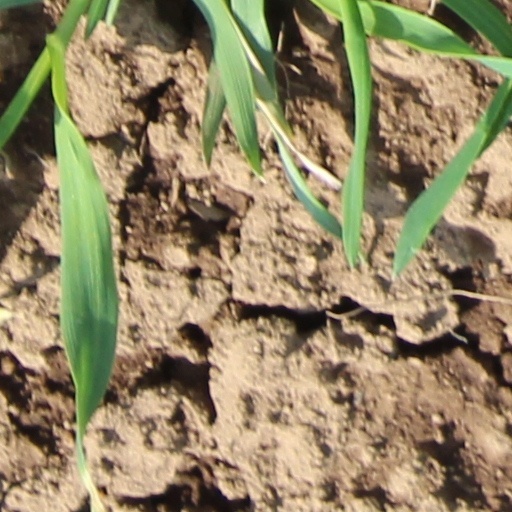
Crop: wheat